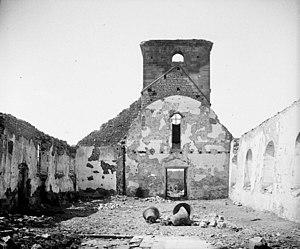
Vue des ruines de l'église de Vaubecourt (Meuse) suite à un bombardement. 1916. Guerre 1914-1918. Au centre les cloches de l'église.
Vaubecourt est une commune française située dans le département de la Meuse, en région Grand Est.
La 3ᵉ division de cavalerie est une unité de cavalerie, partie de l'armée impériale allemande, qui participe lors de la Première Guerre mondiale aux combats du front de l'Ouest et de celui de l'Est.